Hardwick Hall

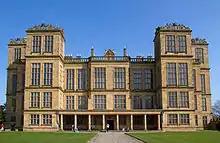
"More glass than wall"

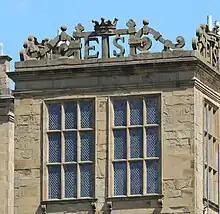
Hardwick's skyline features six rooftop banqueting house pavilions with Bess of Hardwick's initials "ES" (Elizabeth Shrewsbury) in openwork.

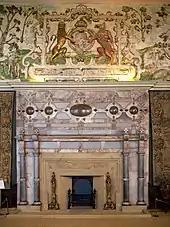
Chimneypiece in High Great Chamber

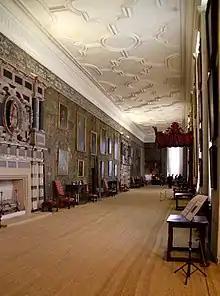
Hardwick's long gallery today

Hardwick Hall is an architecturally significant Elizabethan-era country house in Derbyshire, England. A leading example of the Elizabethan prodigy house, the Renaissance style home was built between 1590 and 1597 for Bess of Hardwick to a design of the architect Robert Smythson. Hardwick Hall is one of the earliest examples of the English interpretation of this style, which came into fashion having slowly spread from Florence. Its arrival in Britain coincided with the period when it was no longer necessary or legal to fortify a domestic dwelling.